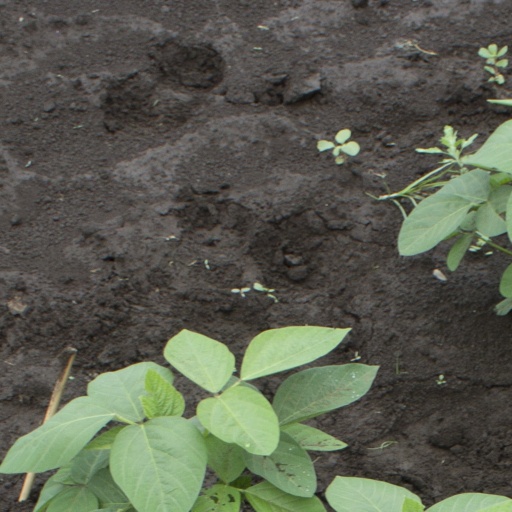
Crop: soybean